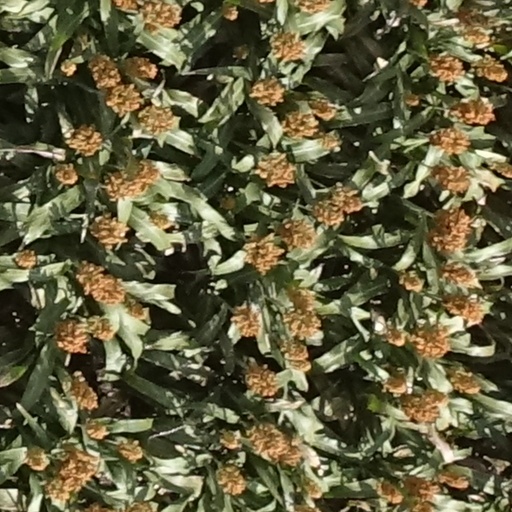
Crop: sorghum